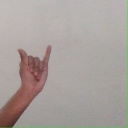
अक्षर: य